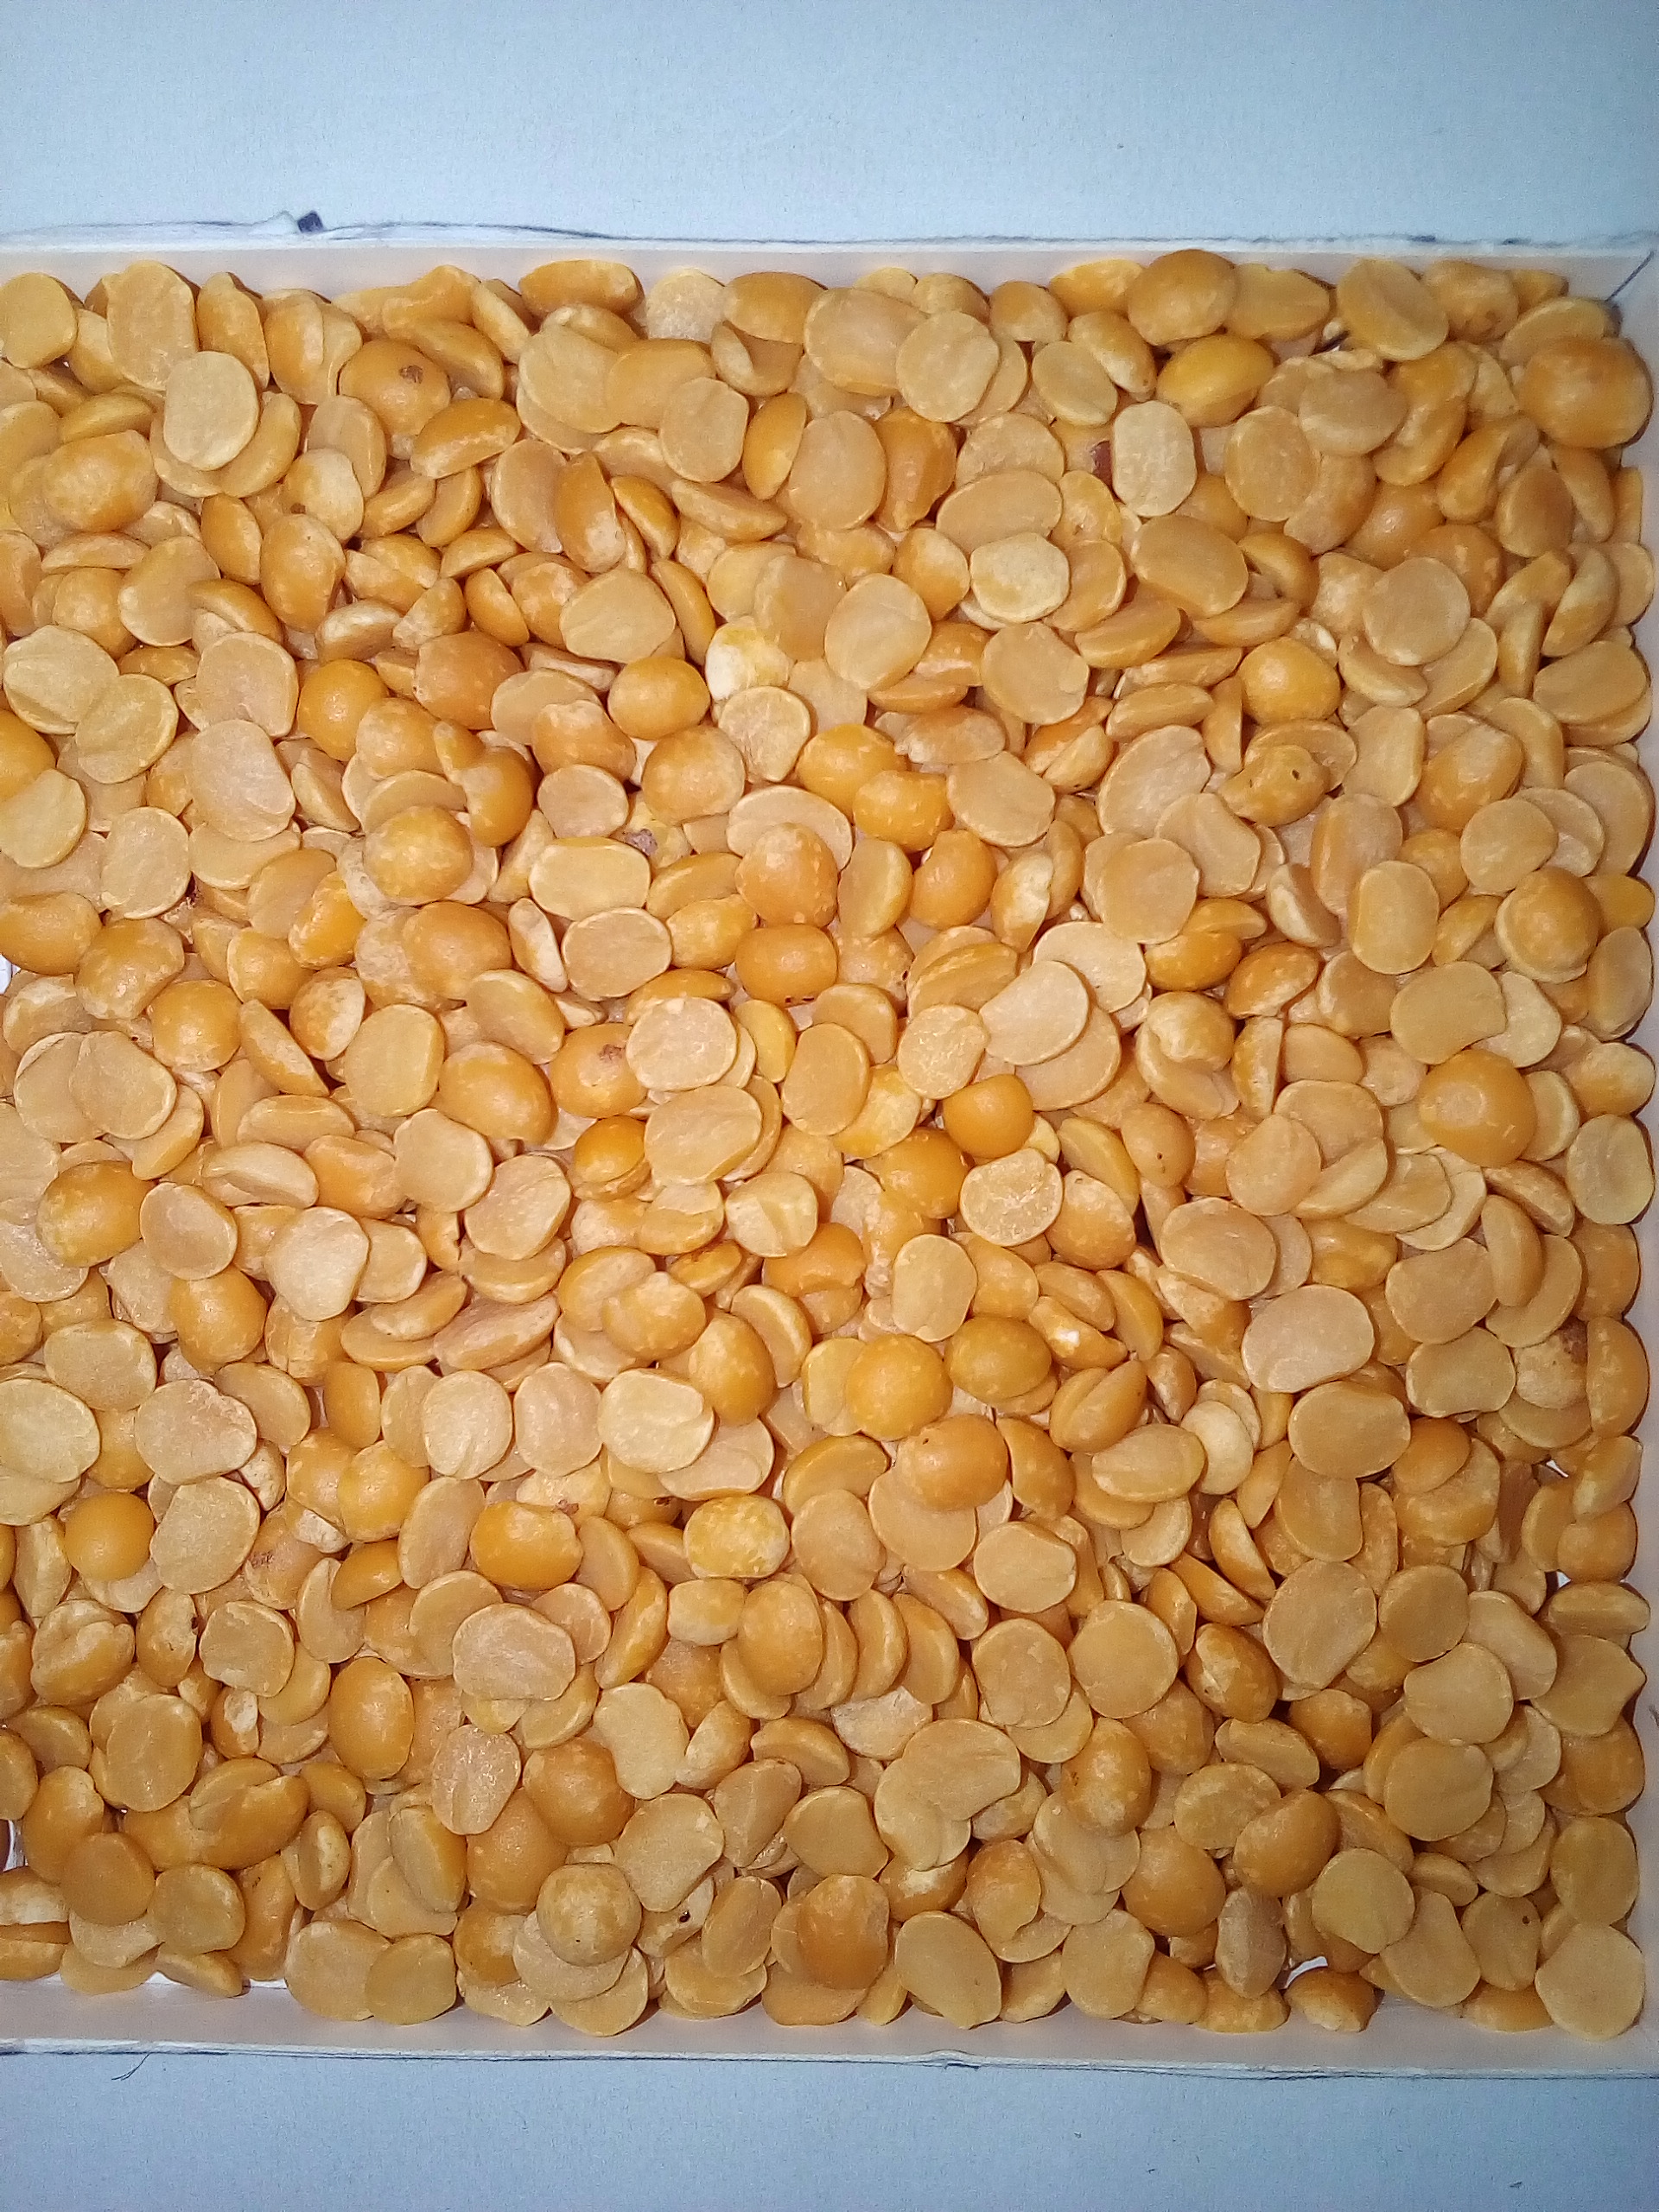
Rice seed variety: Unknown